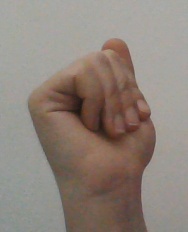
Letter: saad